Field hockey at the 2008 Summer Olympics – Women's tournament

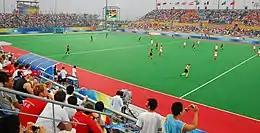
Olympic Green Hockey Field

The women's field hockey tournament at the 2008 Summer Olympics was the 8th edition of the field hockey event for women at the Summer Olympic Games. It was held over a thirteen-day period beginning on 10 August, and culminating with the medal finals on 22 August. All games were played at the hockey field constructed on the Olympic Green in Beijing, China.